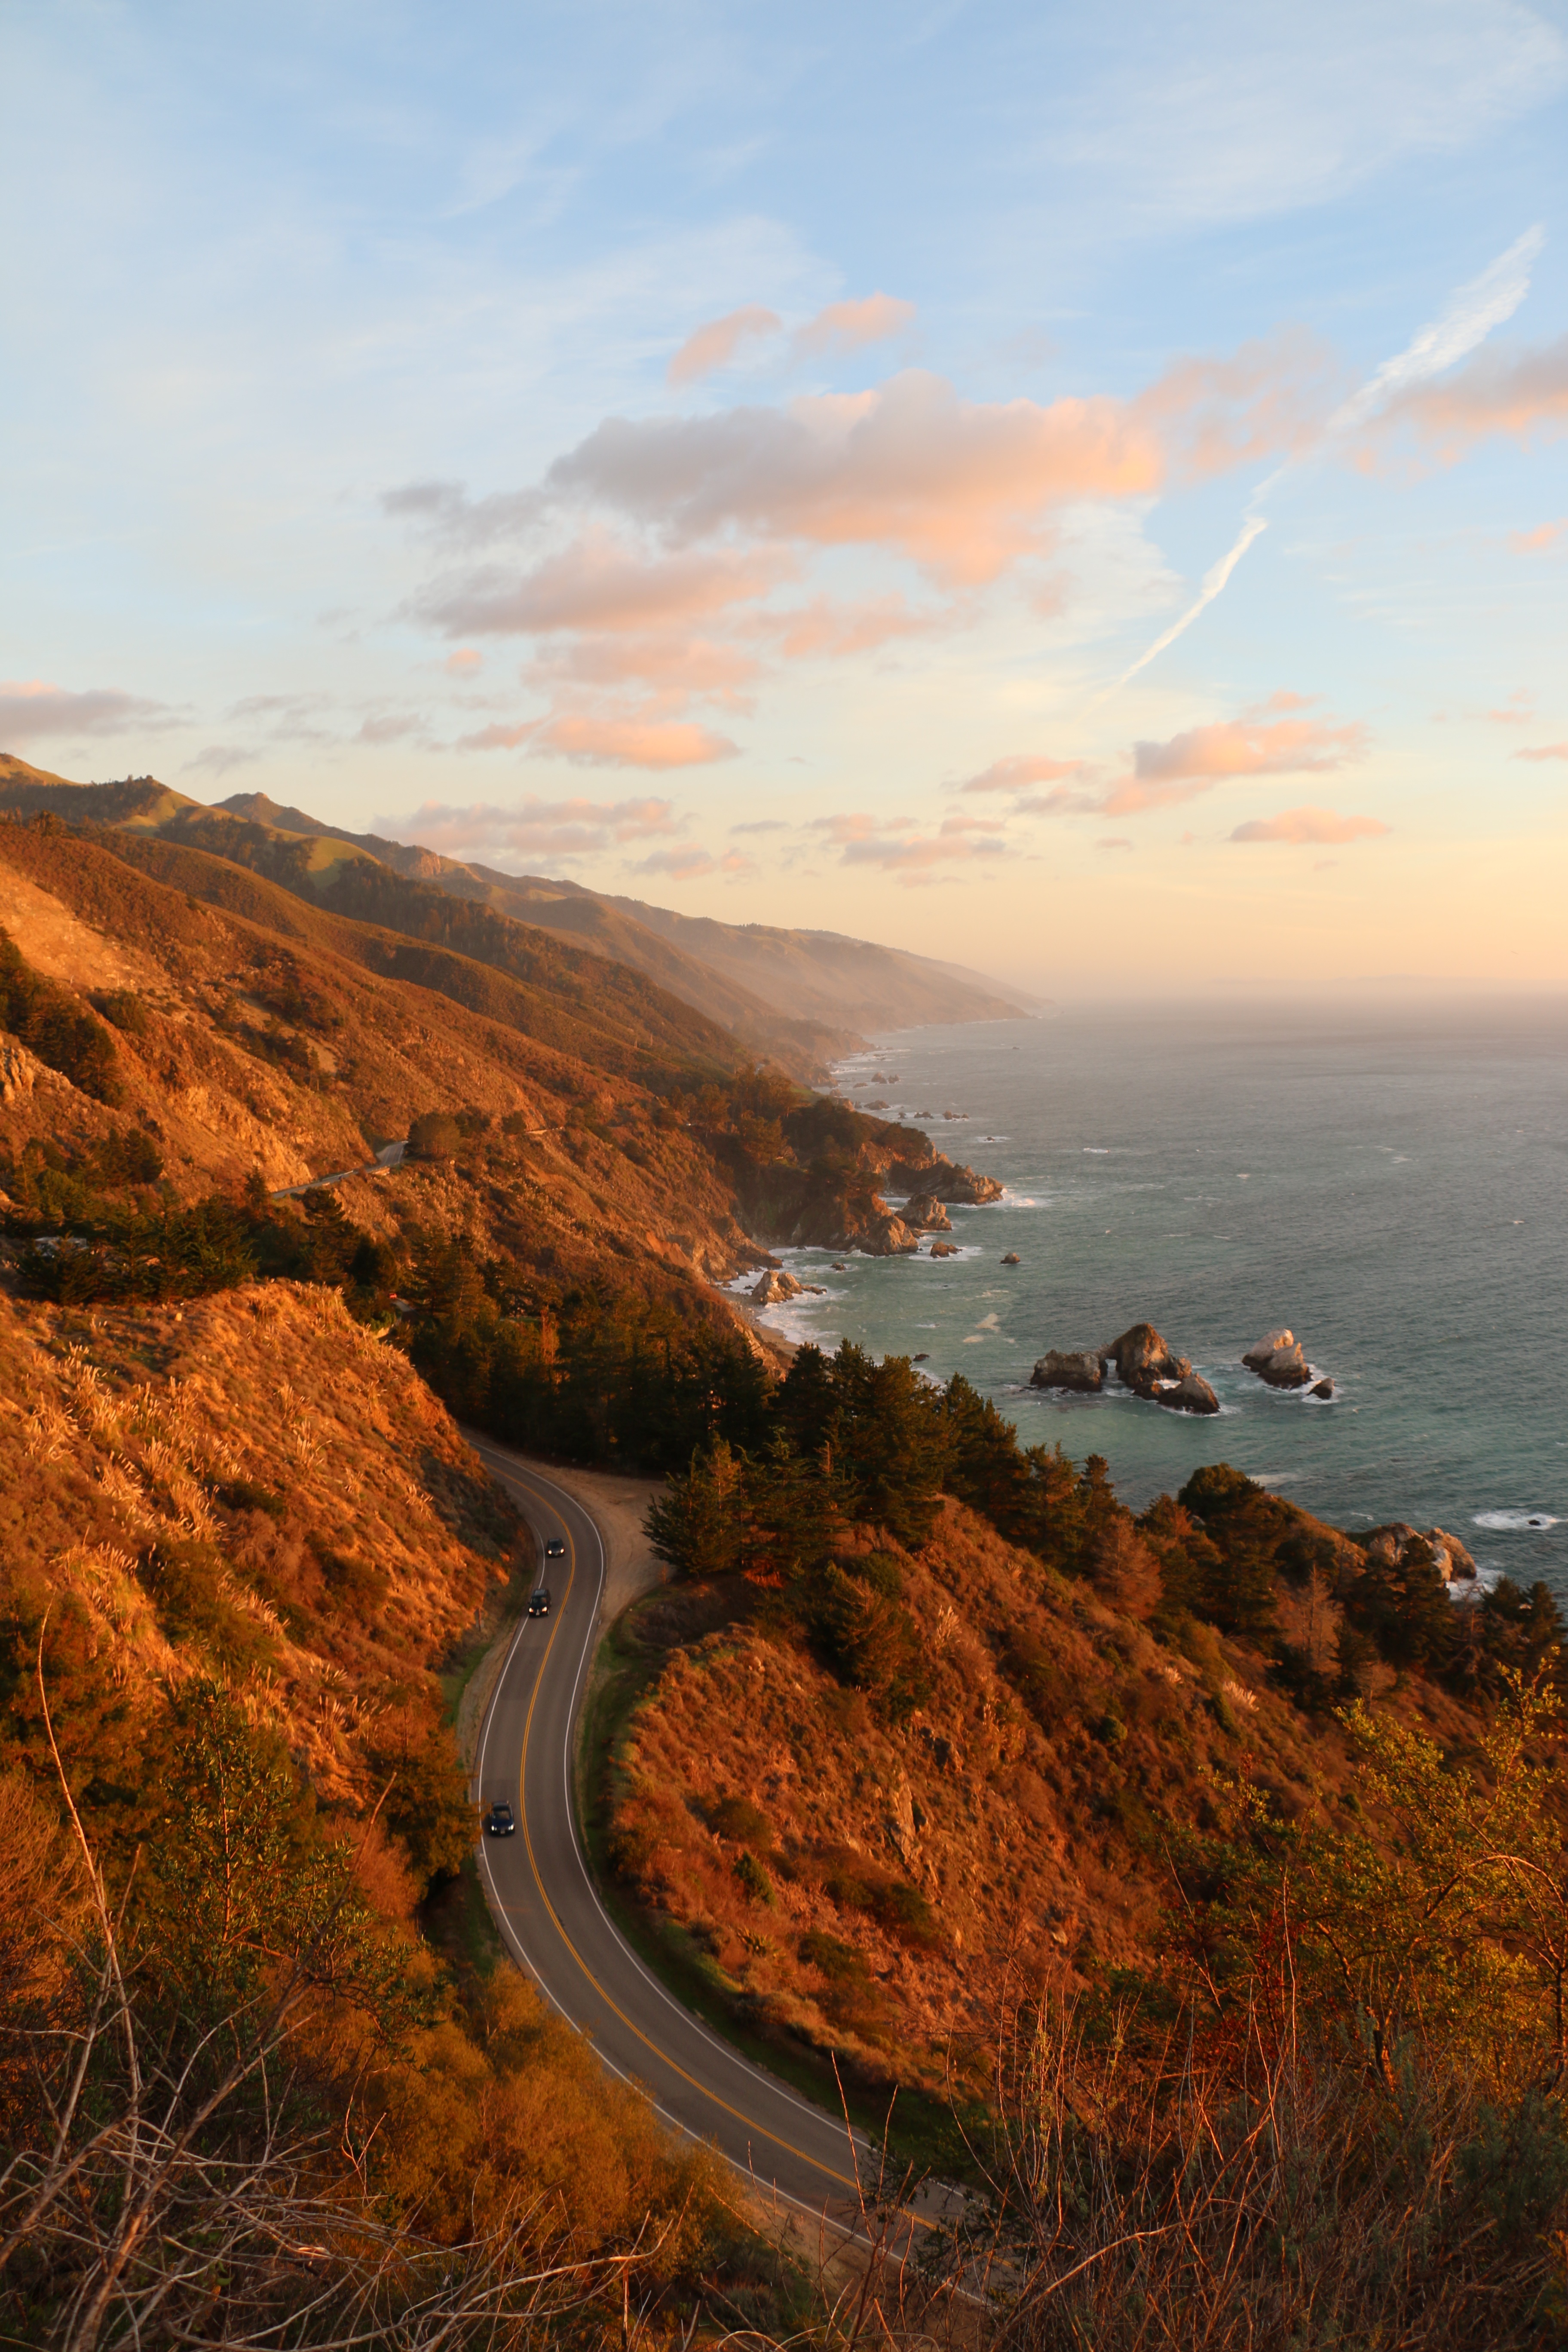
landscape, sea, coast, nature, rock, ocean, horizon, mountain, cloud, sunrise, sunset, road, traffic, morning, hill, shore, adventure, view, highway, dawn, coastal, travel, cliff, dusk, transport, evening, direction, journey, autumn, terrain, road trip, rocks, outdoors, cliffs, way, loch, atmospheric phenomenon